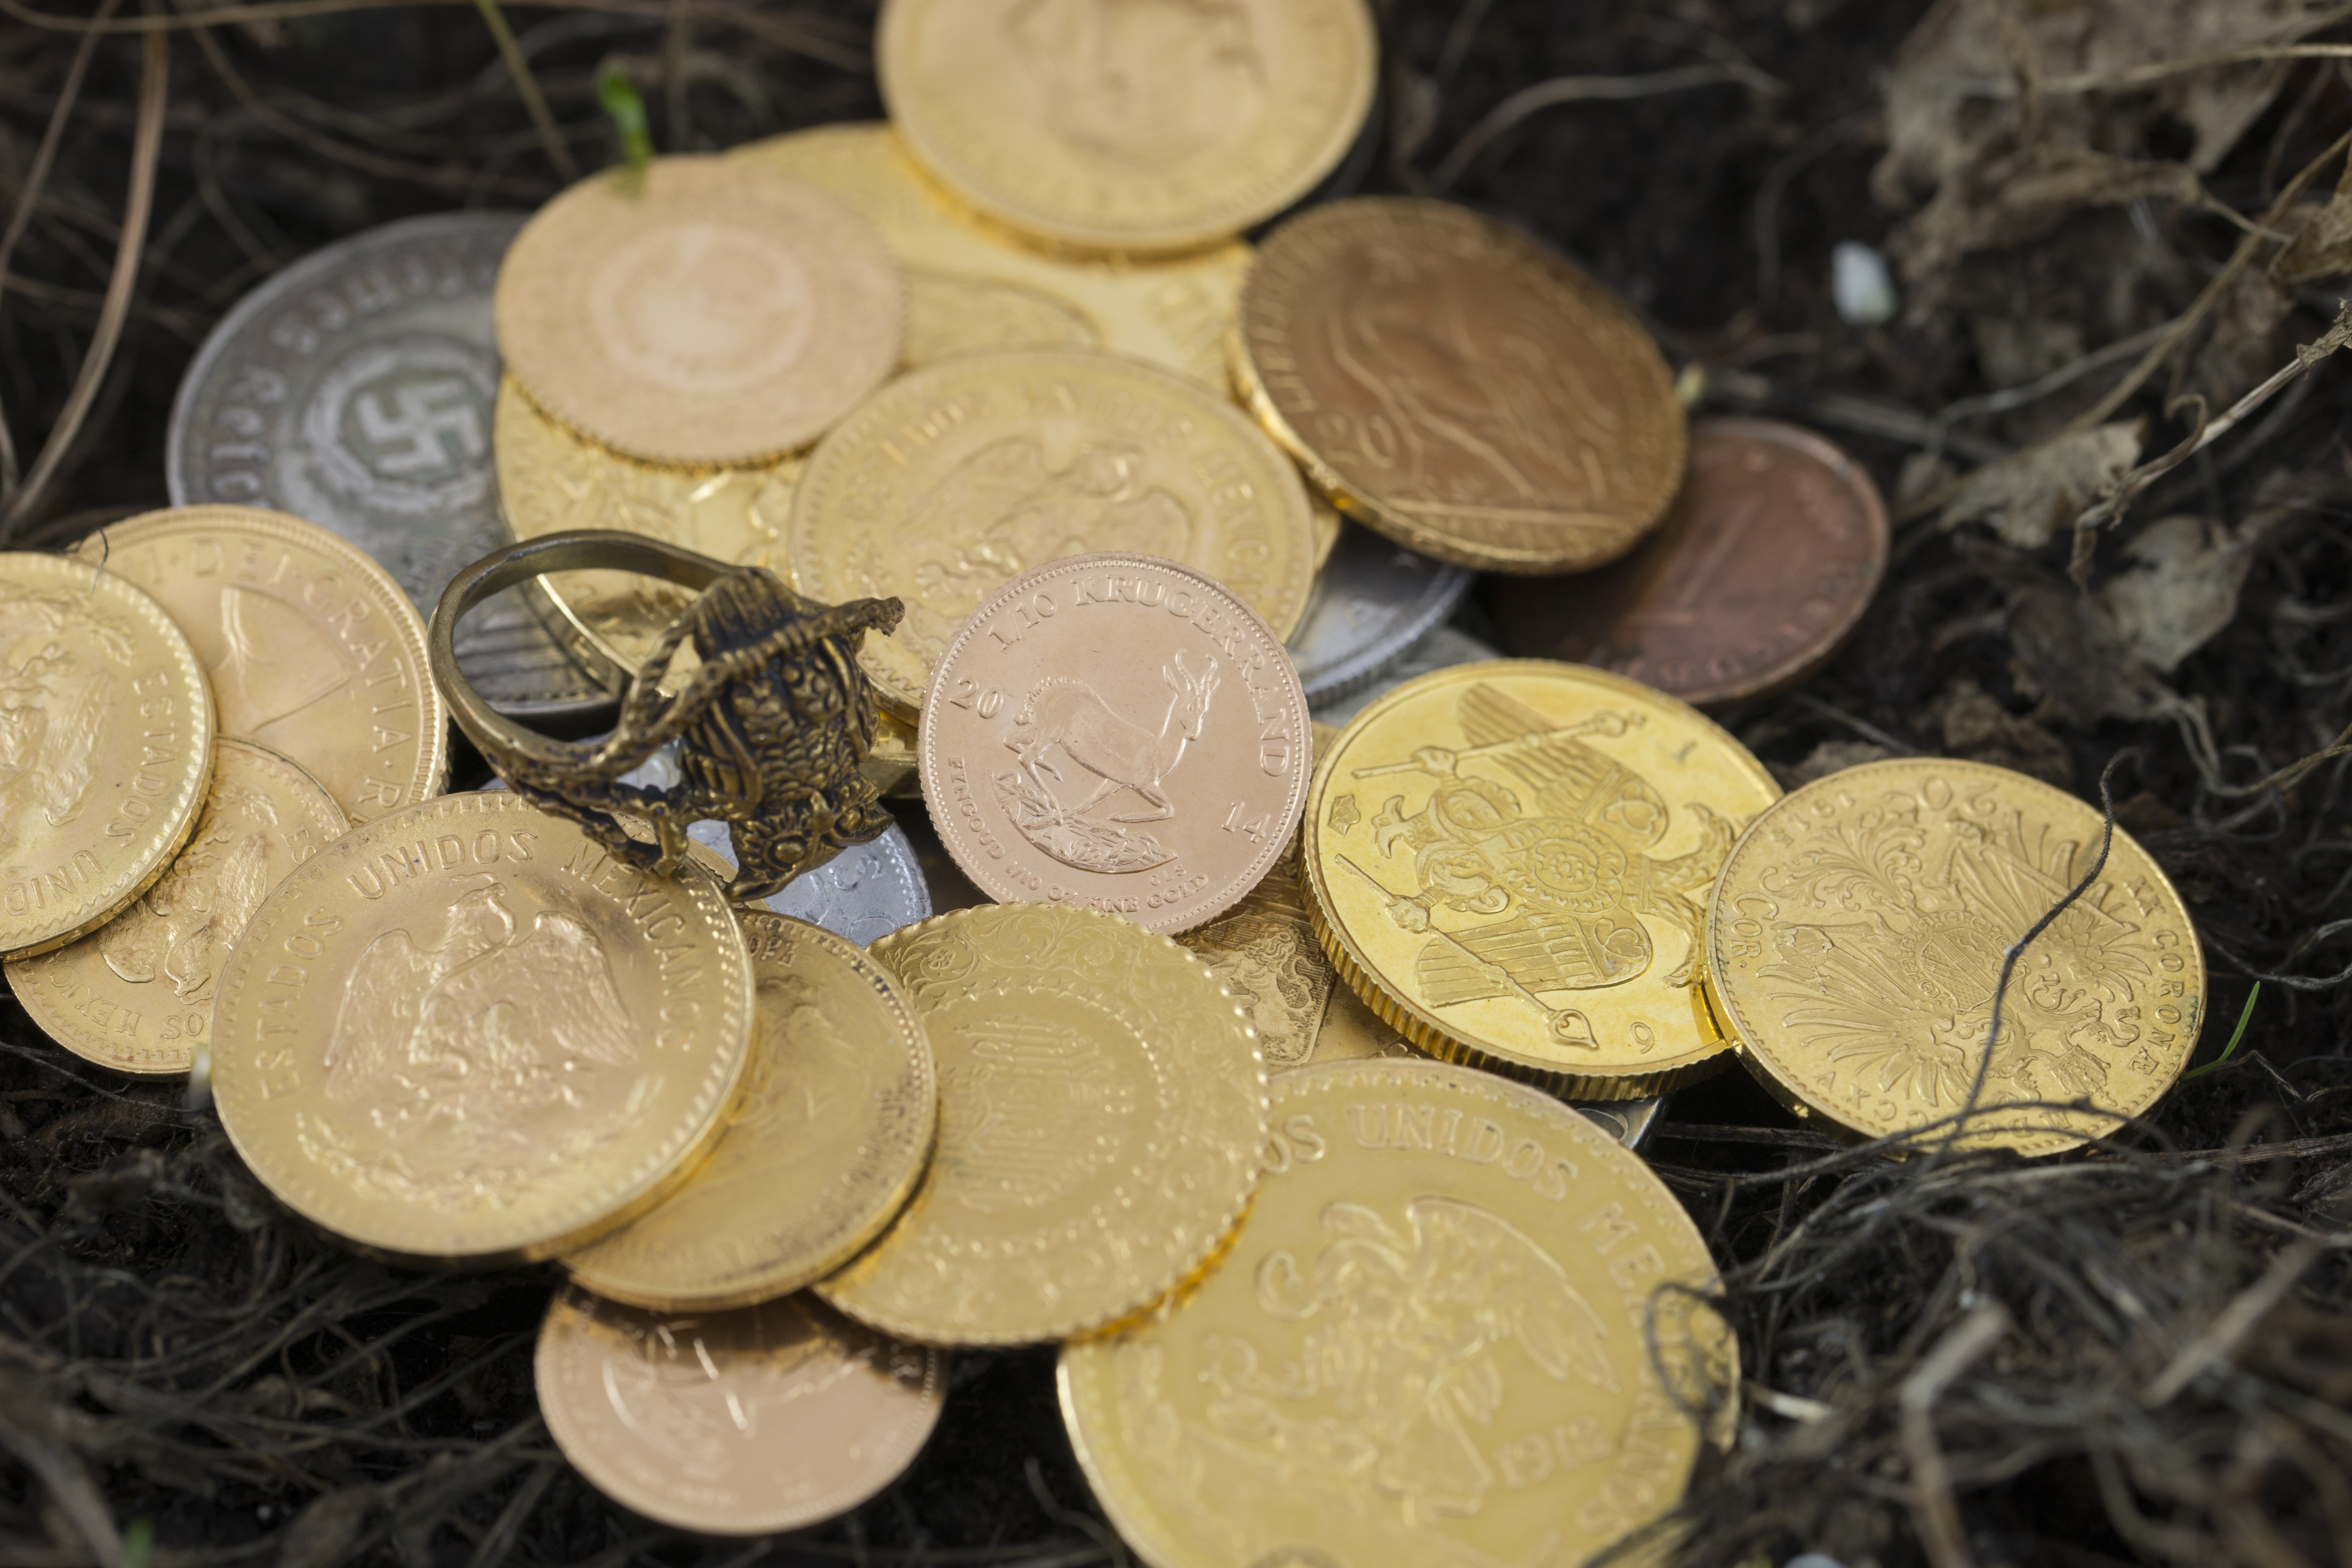
moss, money, dough, material, cash, capital, gold, silver, currency, coin, value, treasure, coins, nazi, cash and cash equivalents, possession, assets, toads, pay, greed, specie, valuable, liquidity, hab and good, beeping